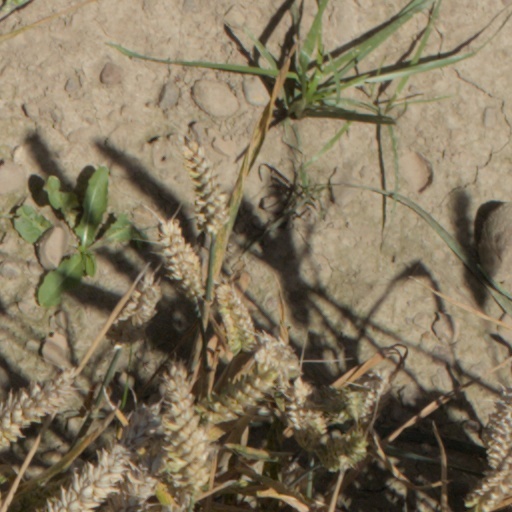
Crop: wheat